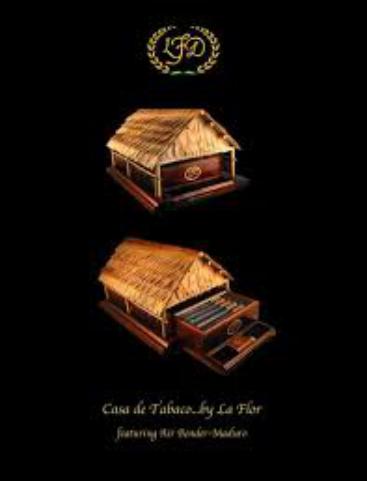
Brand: La Flor Dominicana
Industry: Necessities